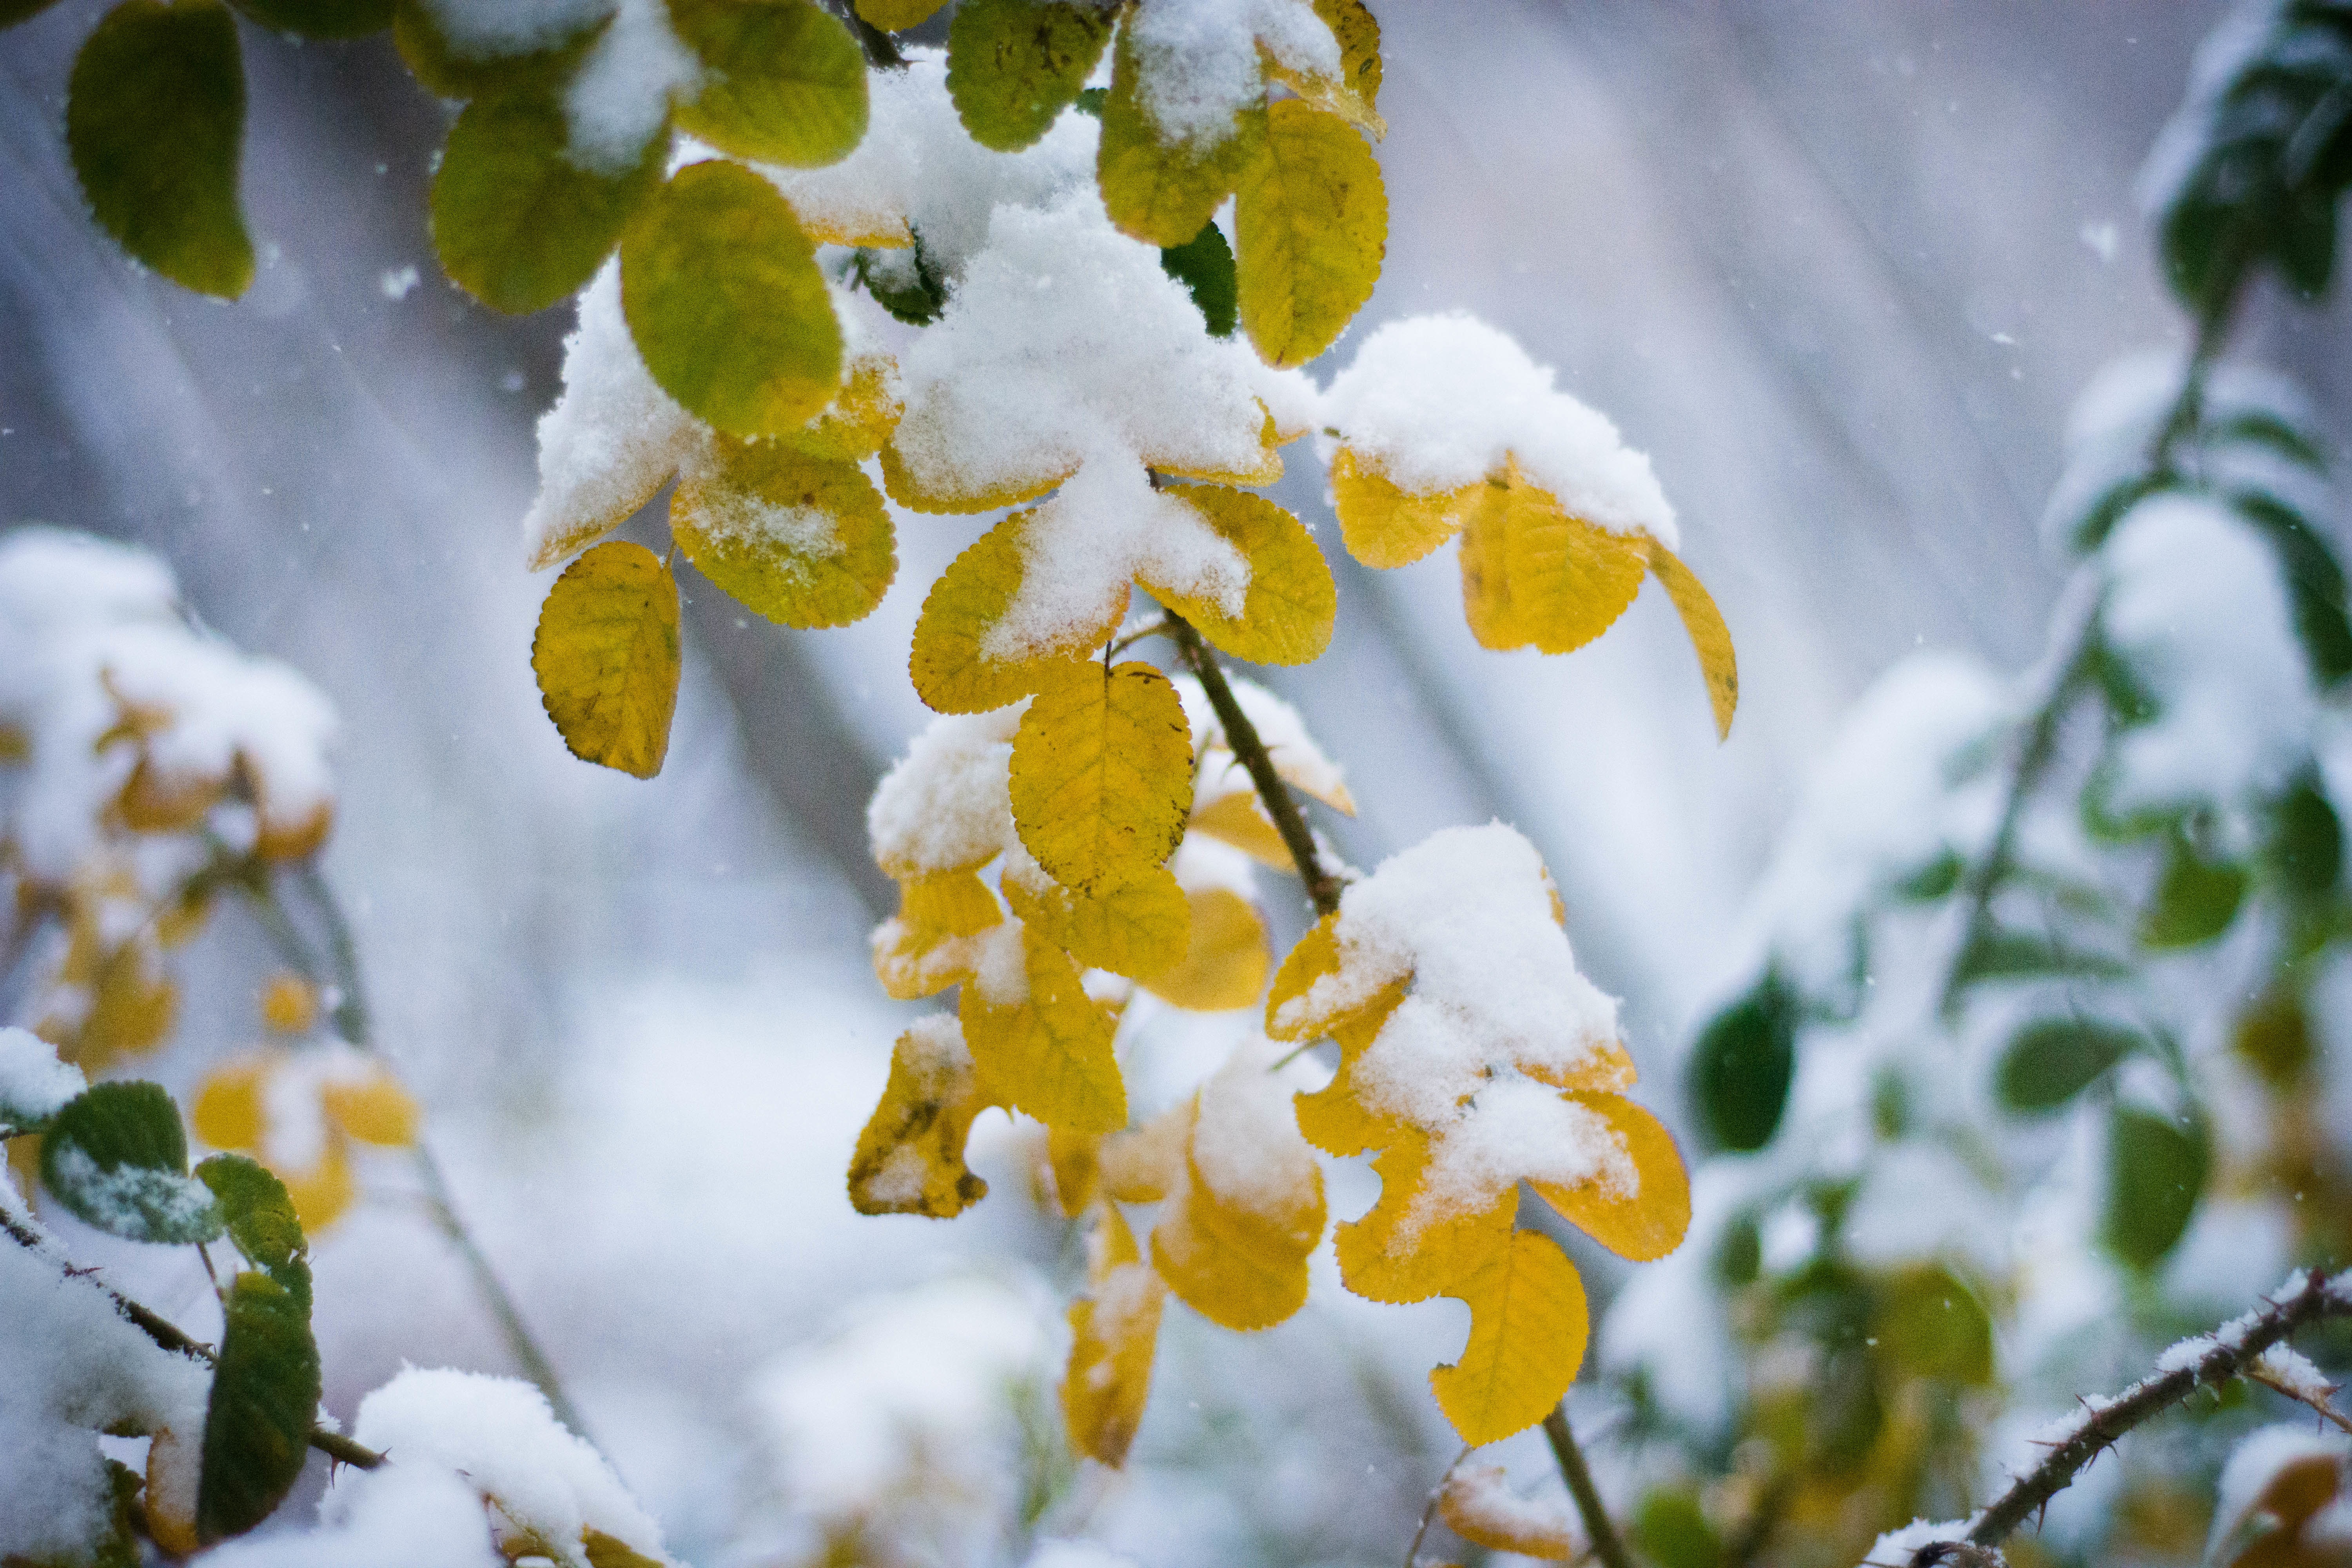
tree, nature, branch, blossom, snow, winter, plant, sunlight, leaf, flower, frost, spring, green, autumn, weather, botany, yellow, flora, season, wildflower, close up, macro photography